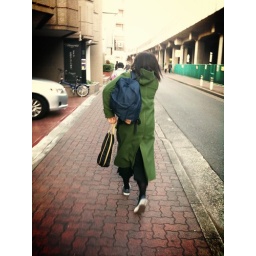
A girl in the green